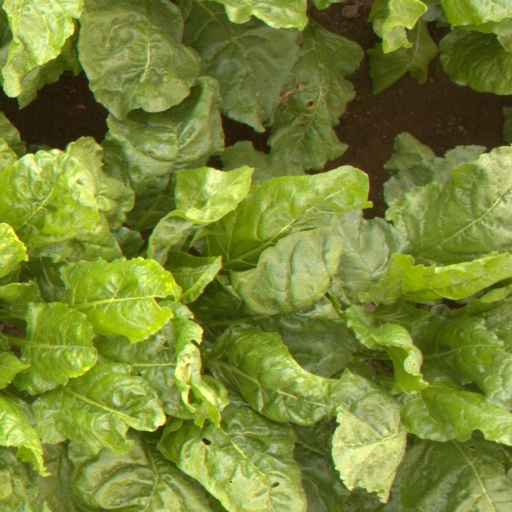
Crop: sugar beet